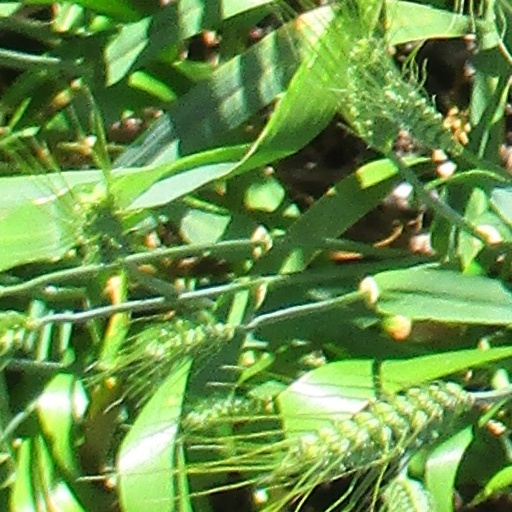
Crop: wheat